Y Byd yn ei Le

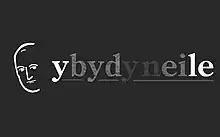

Y Byd yn ei Le (English: The World in its Place) is a Welsh television current affairs series broadcast on S4C since 2018. It was presented by the former BBC Chief Political Correspondent, Guto Harri, until 2022.